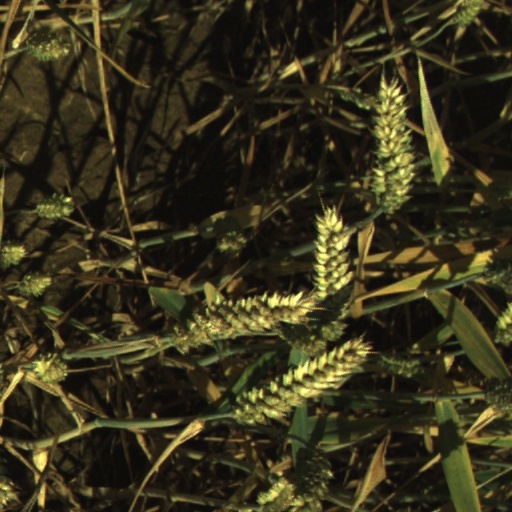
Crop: wheat